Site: brandenburg
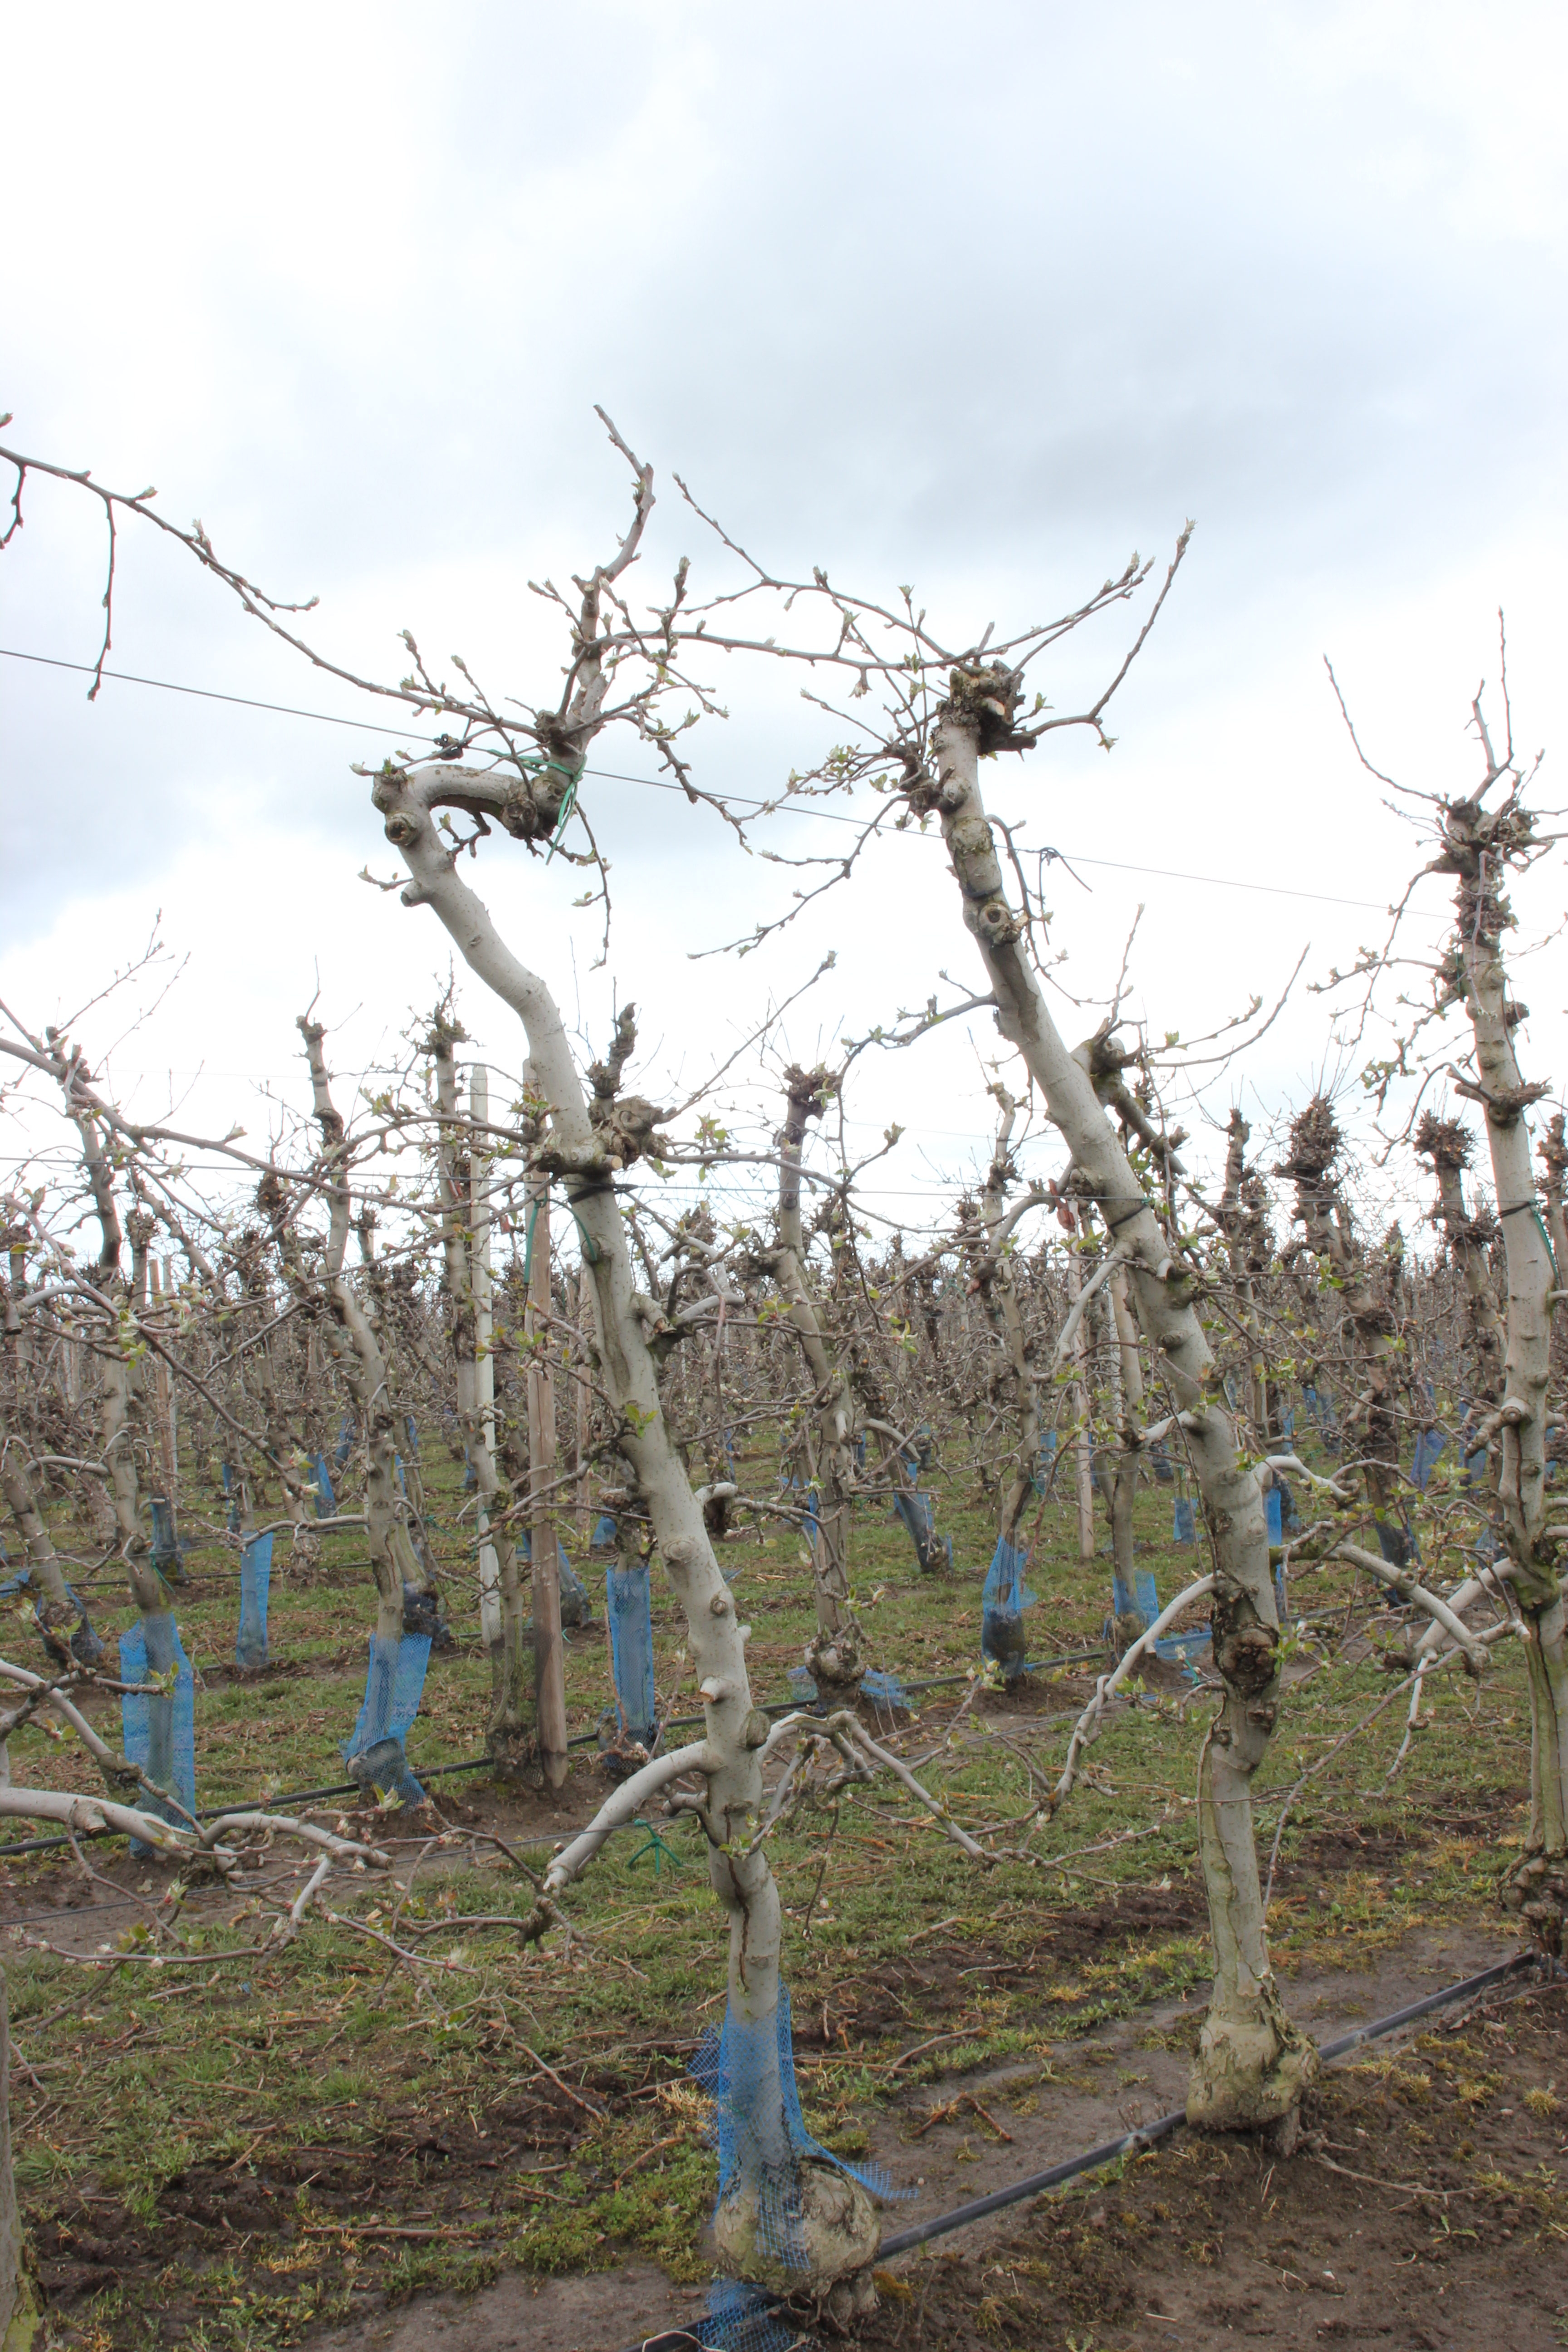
Growth stage (BBCH 55): Inflorescence emergence